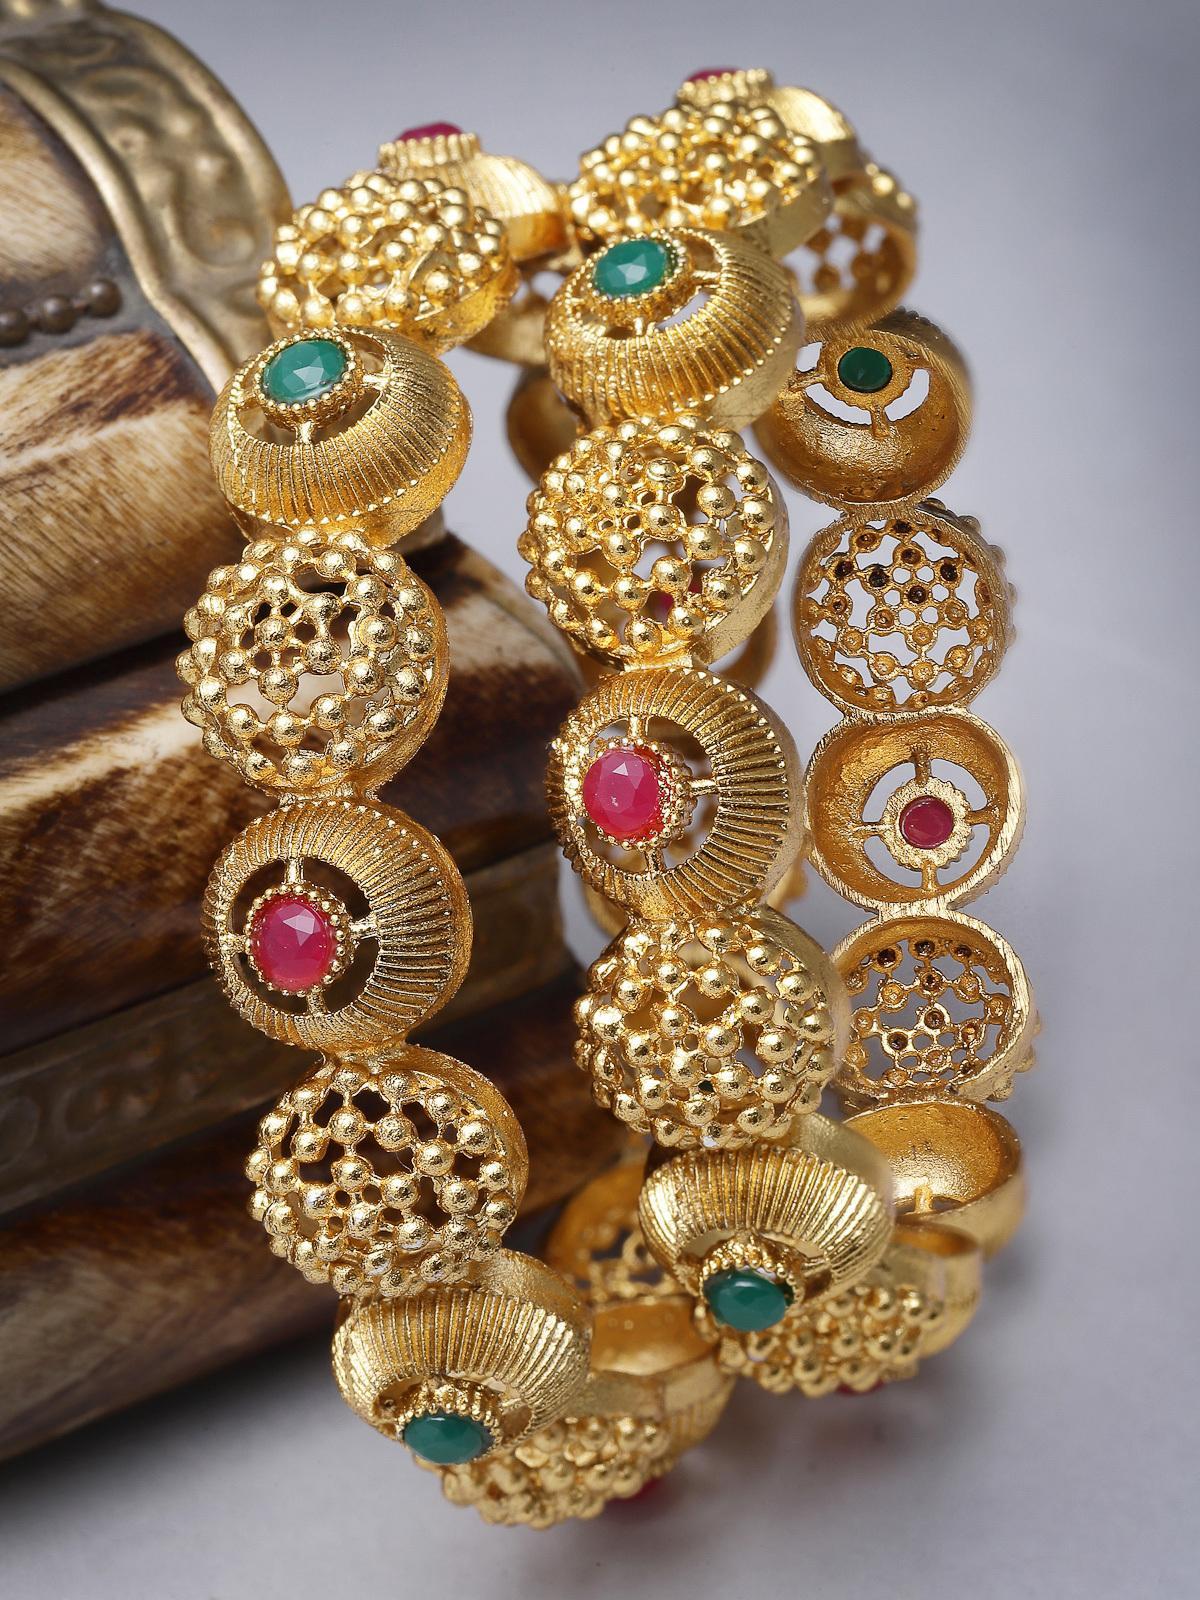
Sukkhi Traditional Wear Gold Plated Red And Green Color Bracelet Bangle Set Jewellery for Women & Girls|Set of 2 Latest Design|Birthday Anniversary Gift for Women|B105918_2.6
Type: Bracelets & Bangles
Brand: Sukkhi
Price: Rs. 305
 Celebrate tradition with the Sukkhi Traditional Wear Gold Plated Bracelet Bangle Set for Women & Girls. This set of two showcases the richness of red and green hues, featuring the latest design trends. The gold-plated finish adds an opulent touch to any ensemble. Sized at 2.4, 2.6 and 2.8, these bracelets make for a perfect birthday or anniversary gift, honoring cultural elegance and timeless beauty for the special women in your life with a set that's both traditional and versatile.Disclaimer:There may be slight variation in shade and colour due to photographic effects and monitor settings
Included: 2 Bangles